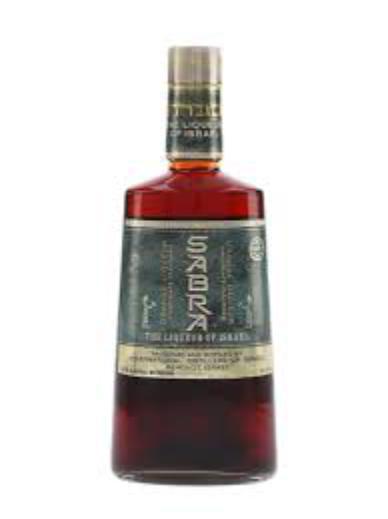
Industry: Food